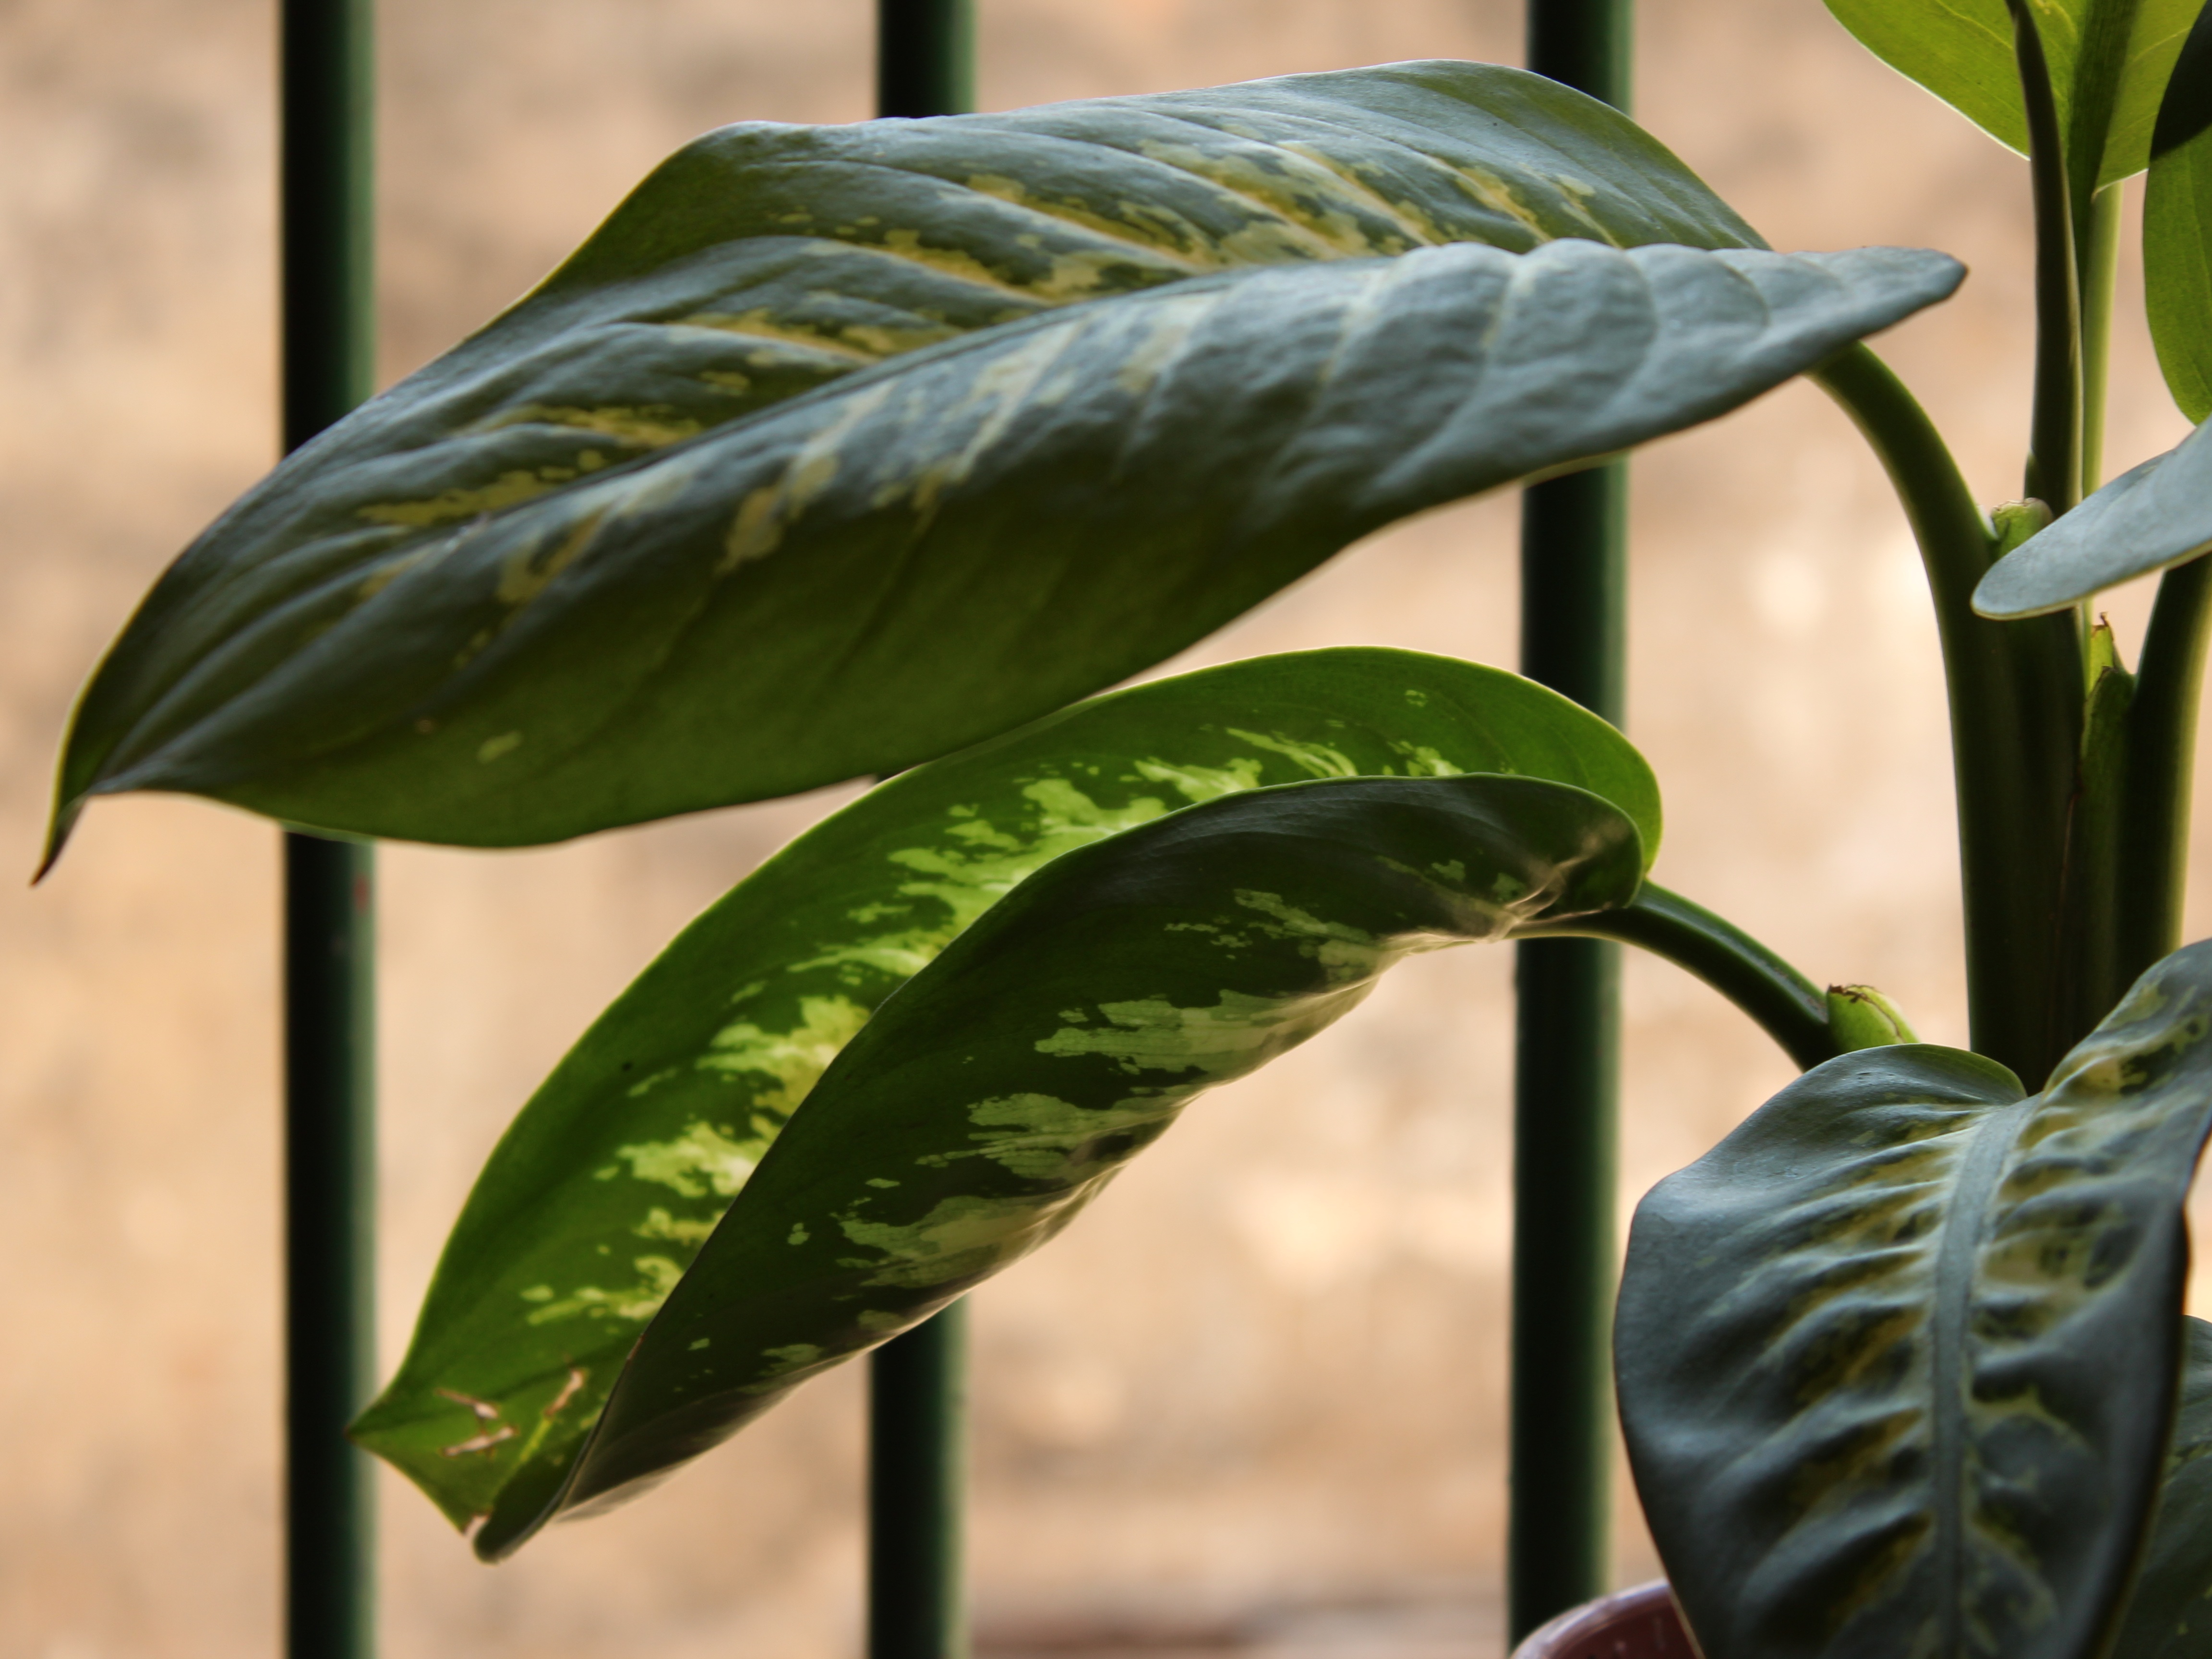
plant, leaf, flower, green, botany, garden, flora, leaves, arum, flowering plant, plant stem, land plant, aningapara